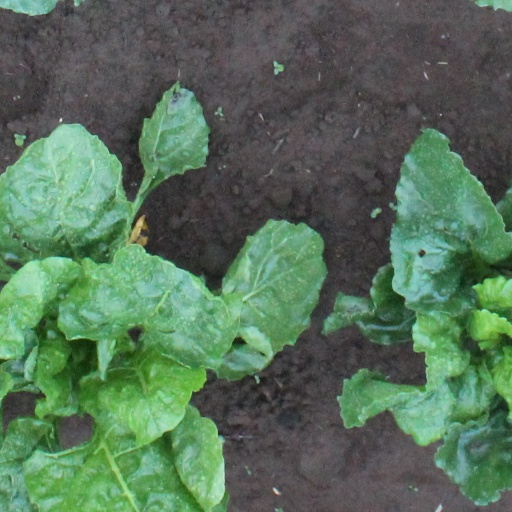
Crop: sugar beet